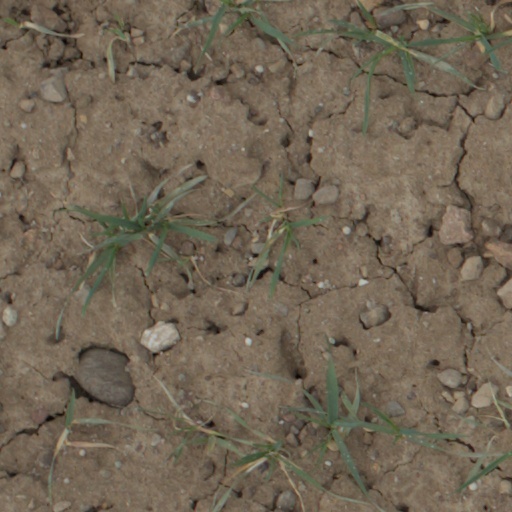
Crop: wheat